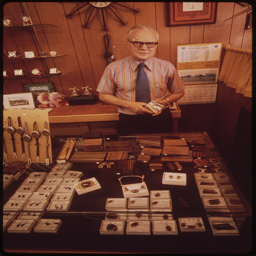
a man standing in front of a table
A man standing behind a display case filled with jewelry.
A man standing over a display of jewelery and antiques.
An  older gentleman stands in front of a collection of ties.
A man standing behind a display of different types of jewelry.